Rescue buoy

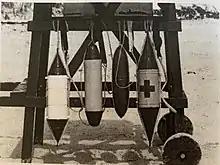
Original rescue buoys, also called can buoys.

A rescue buoy or rescue tube or torpedo buoy is a piece of lifesaving equipment used in water rescue. This flotation device can help support the victim's and rescuer's weight to make a rescue easier and safer for the rescuer. It is an essential part of the equipment that must be carried by lifeguards. It further can act as a mark of identification, identifying an individual as a lifeguard.